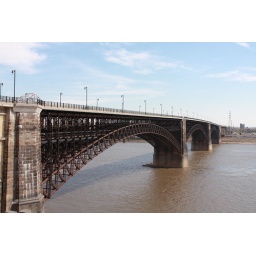
The Eads bridge that crosses the Mississippi river near the Arch.